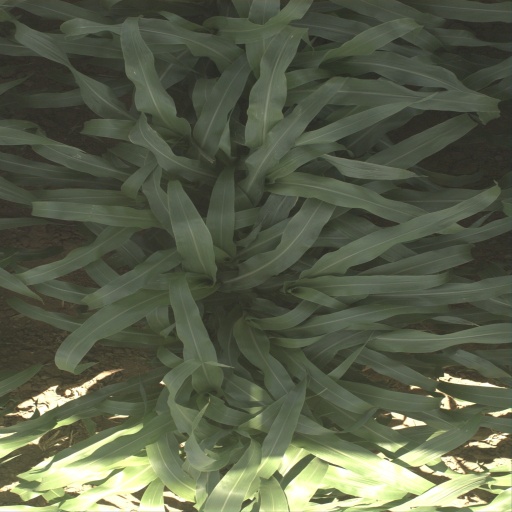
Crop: sorghum